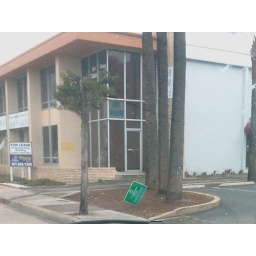
A sign in a vacant office building.